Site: brandenburg
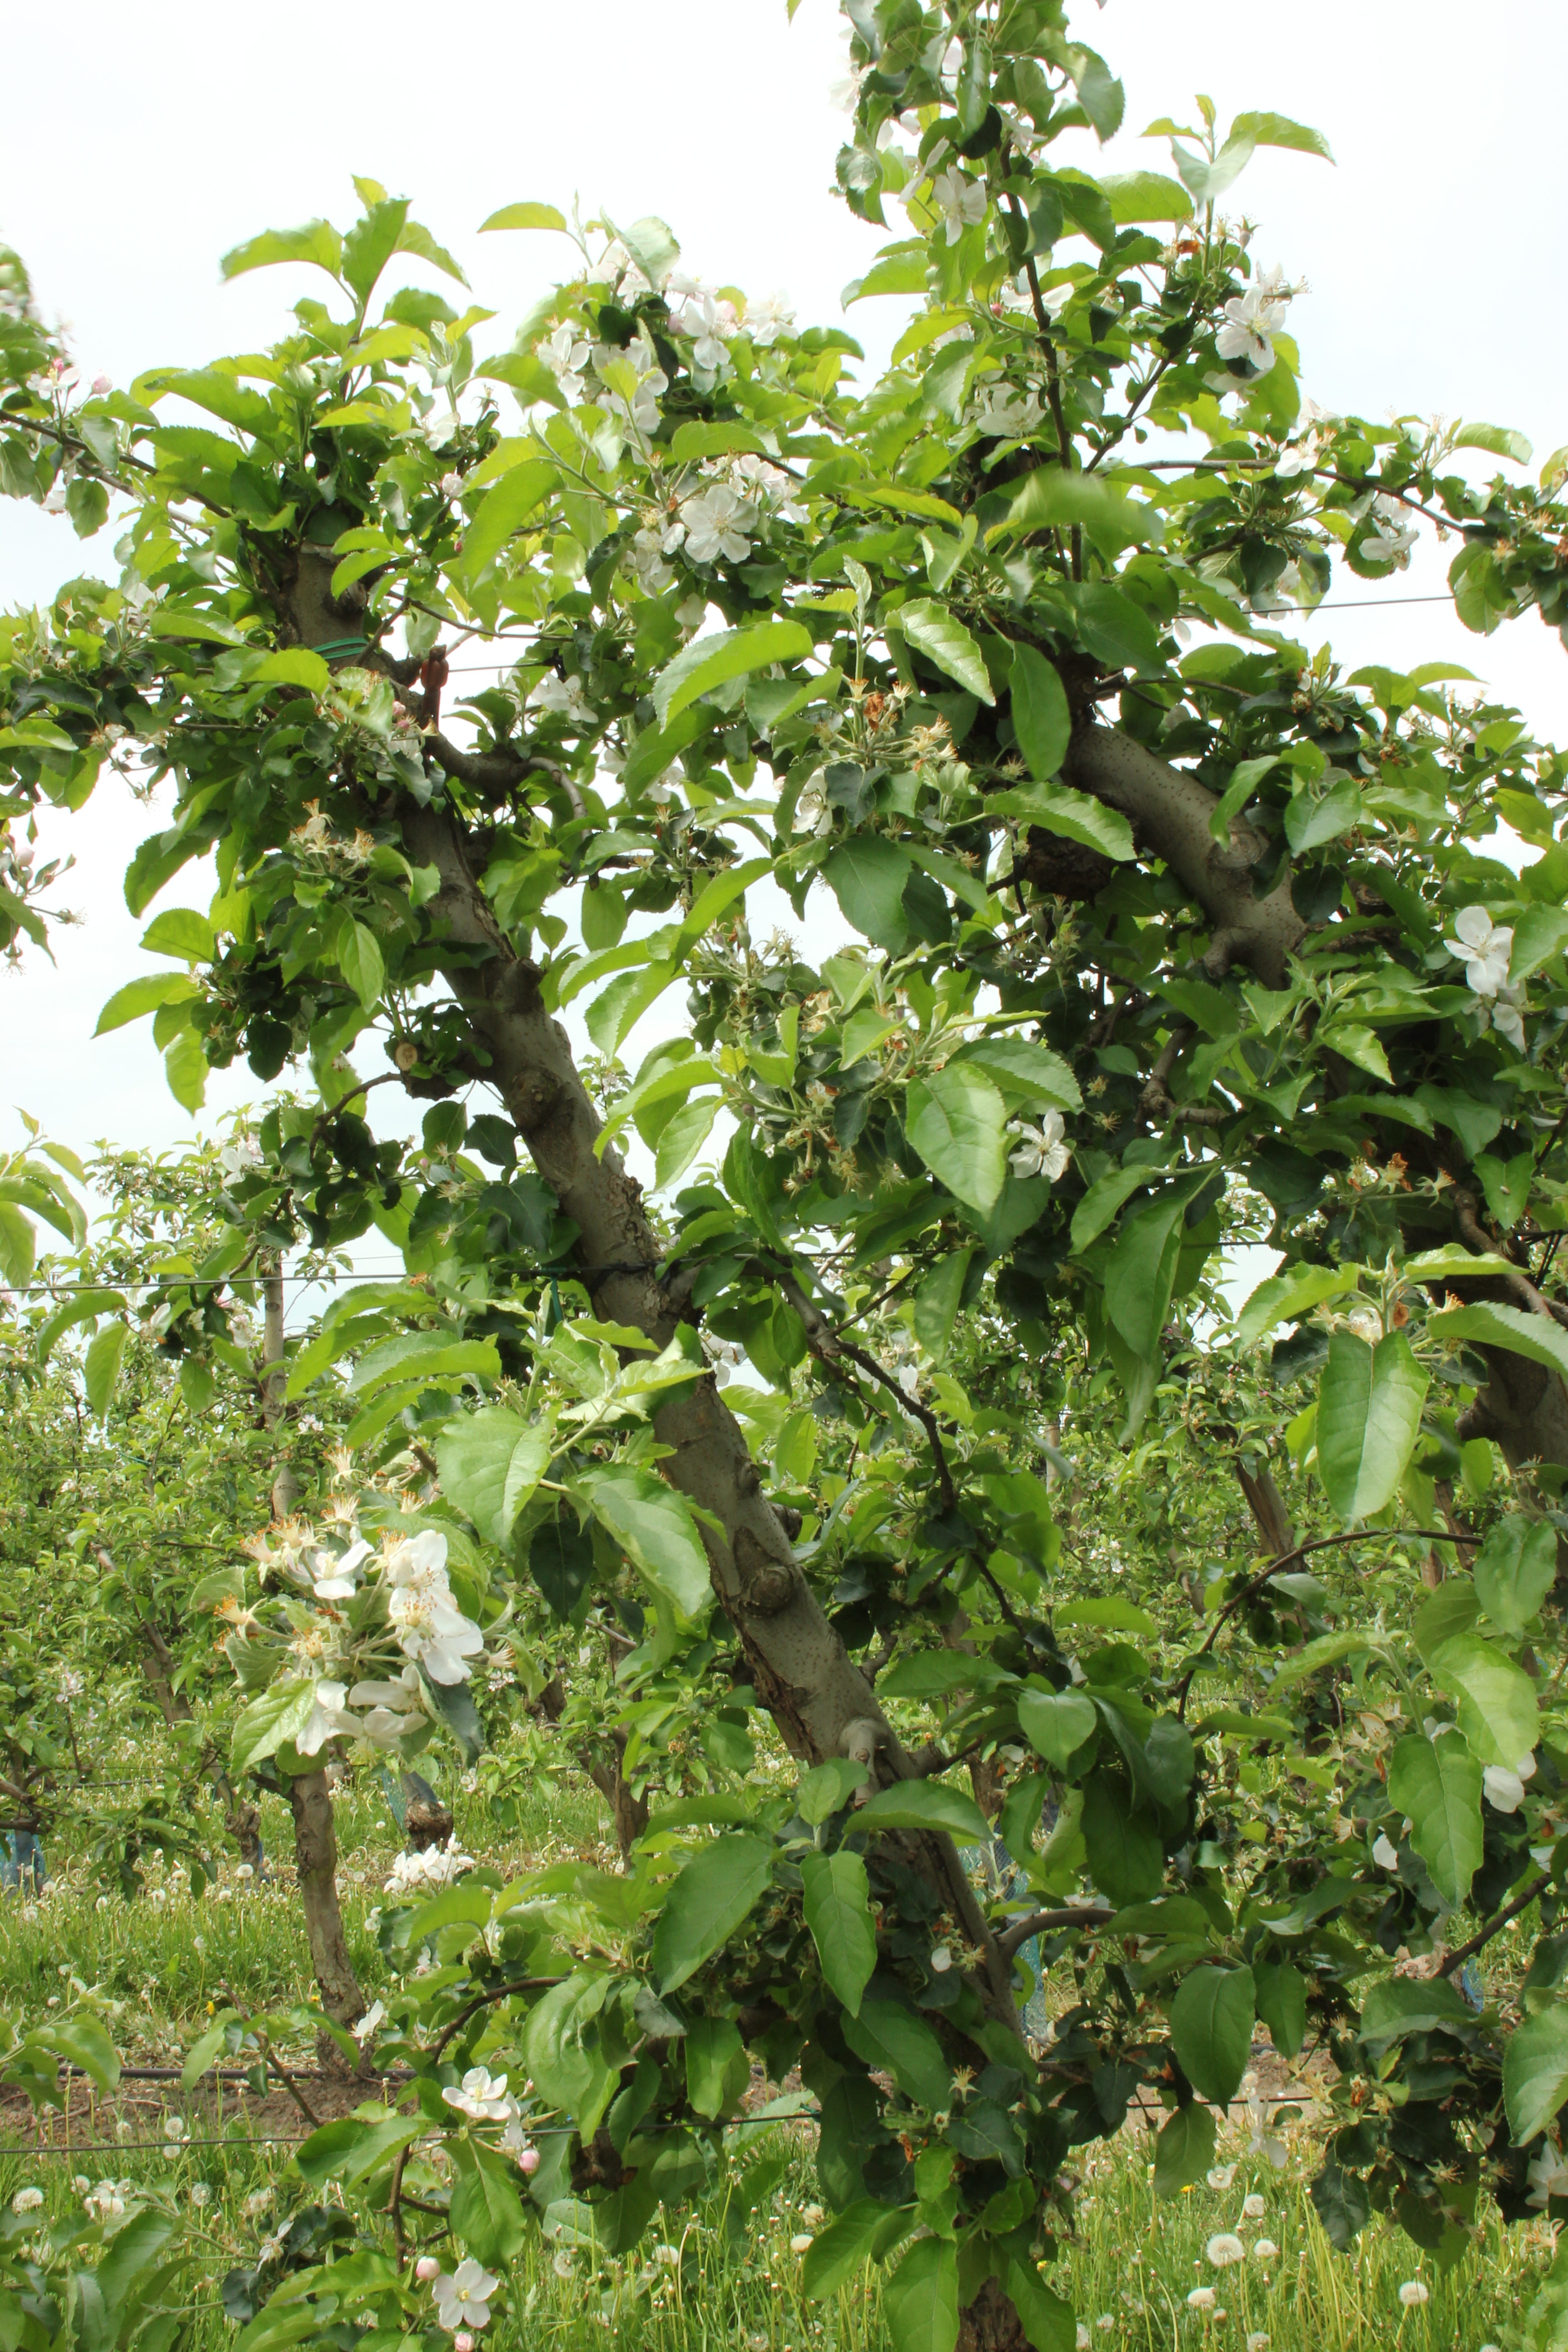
Growth stage (BBCH 67): Flowering